Mount Levack

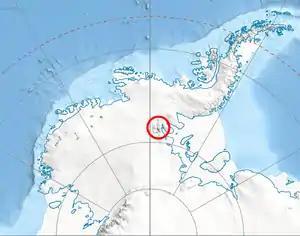
Location of Sentinel Range in Western Antarctica.

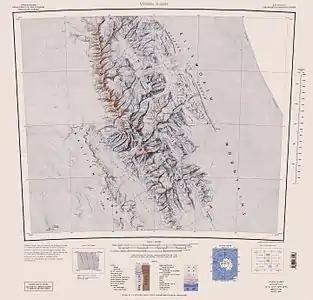
Sentinel Range map.

Mount Levack is the mountain rising to 2751 m in Sullivan Heights on the east side of Sentinel Range, Antarctica. It is located 21 km (13 mi) east of Mount Ostenso, and overlooks Pulpudeva Glacier to the southwest and lower Ellen Degenieres to the north. Its ridge is separated from Mount Farrell to the south by Zmeevo Pass and overlooks Strinava Glacier to the east-southeast.